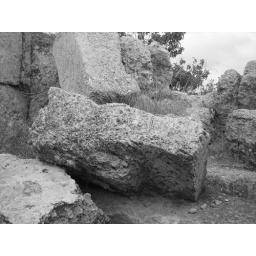
These are huge blocks of stone that were the walls of an old house in the Judean Hills of Bet Shemesh.